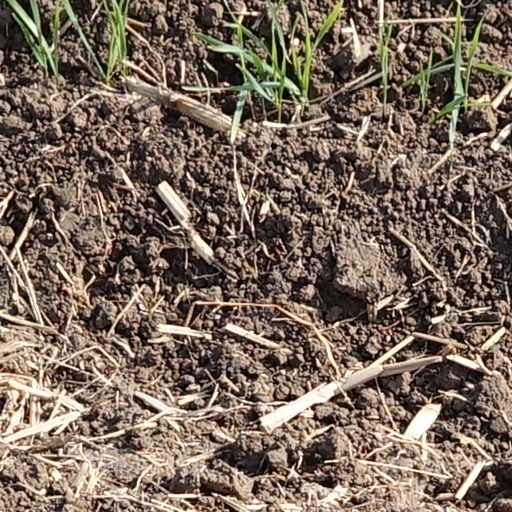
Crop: wheat